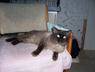
Label: cat